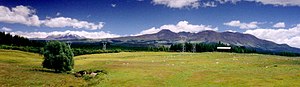
Tongariro Nationalpark / Historie
De tre vulkaner: snedækkede Ruapehu (til venstre), koniske Ngauruhoe (i midten) og den bredryggede Tongariro (til højre)
De tre vulkaner: snedækkede Ruapehu (til venstre), koniske Ngauruhoe (i midten) og den bredryggede Tongariro (til højre)
Tongariro Nationalpark er den ældste nationalpark i New Zealand. Den ligger i den centrale del af New Zealands nordø. Nationalparken er blevet anerkendt af UNESCO som en af de 24 blandede kulturelle og naturlige steder på Verdensarvslisten.